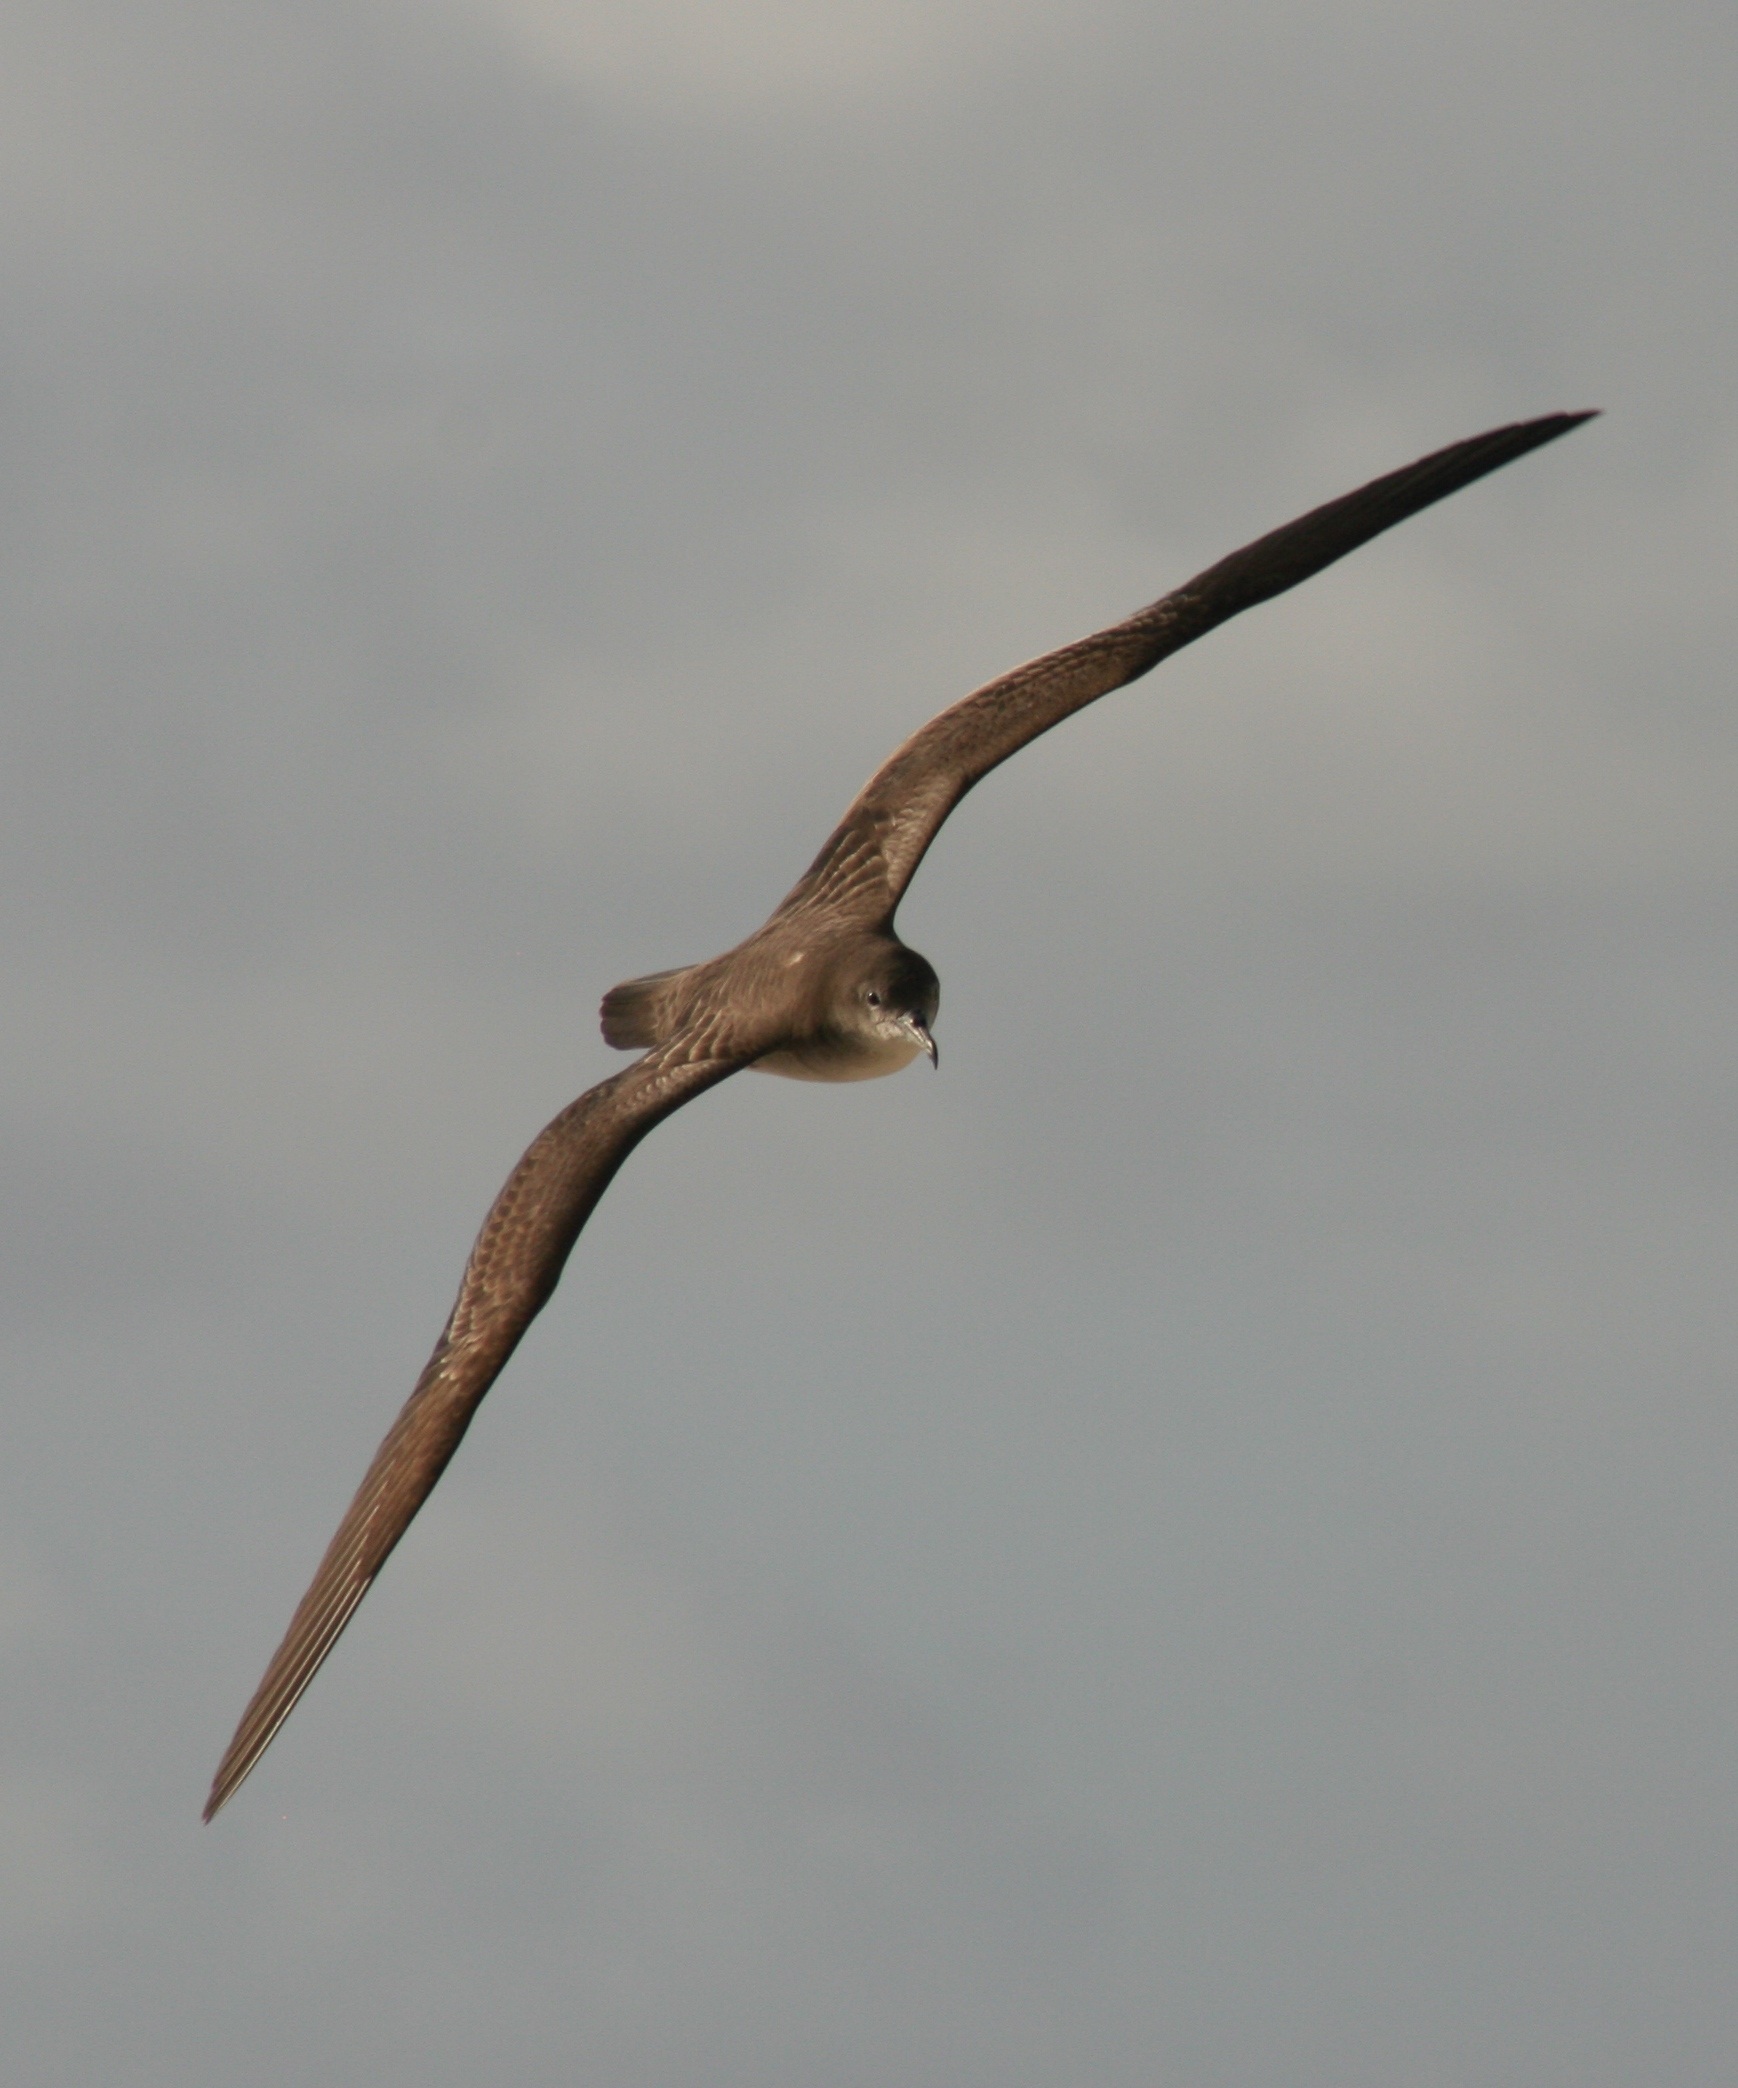
branch, bird, wing, seabird, beak, flight, eagle, twig, bird of prey, gliding, vertebrate, tropics, muttonbird, accipitriformes, bird flying, wedge tailed shearwater, puffinus pacificus